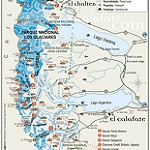
Label: glacier